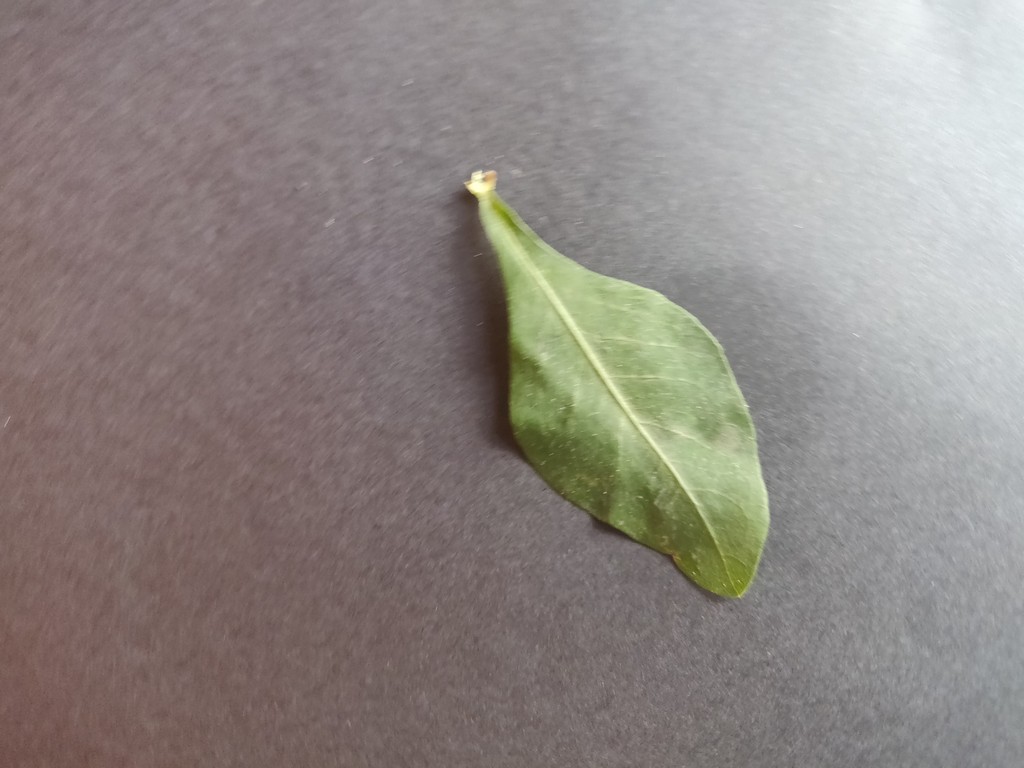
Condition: Healthy
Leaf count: single
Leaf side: front